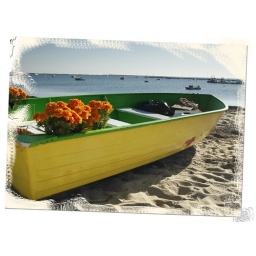
Bright flower boat on the beach in Provincetown